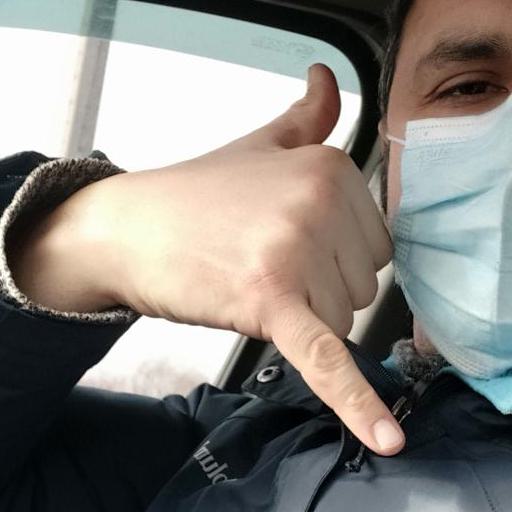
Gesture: call